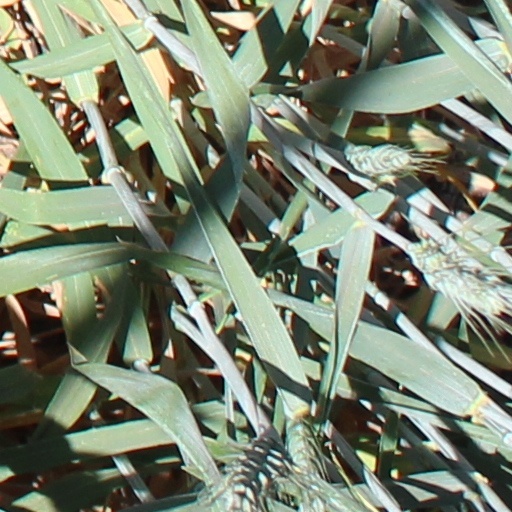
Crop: wheat